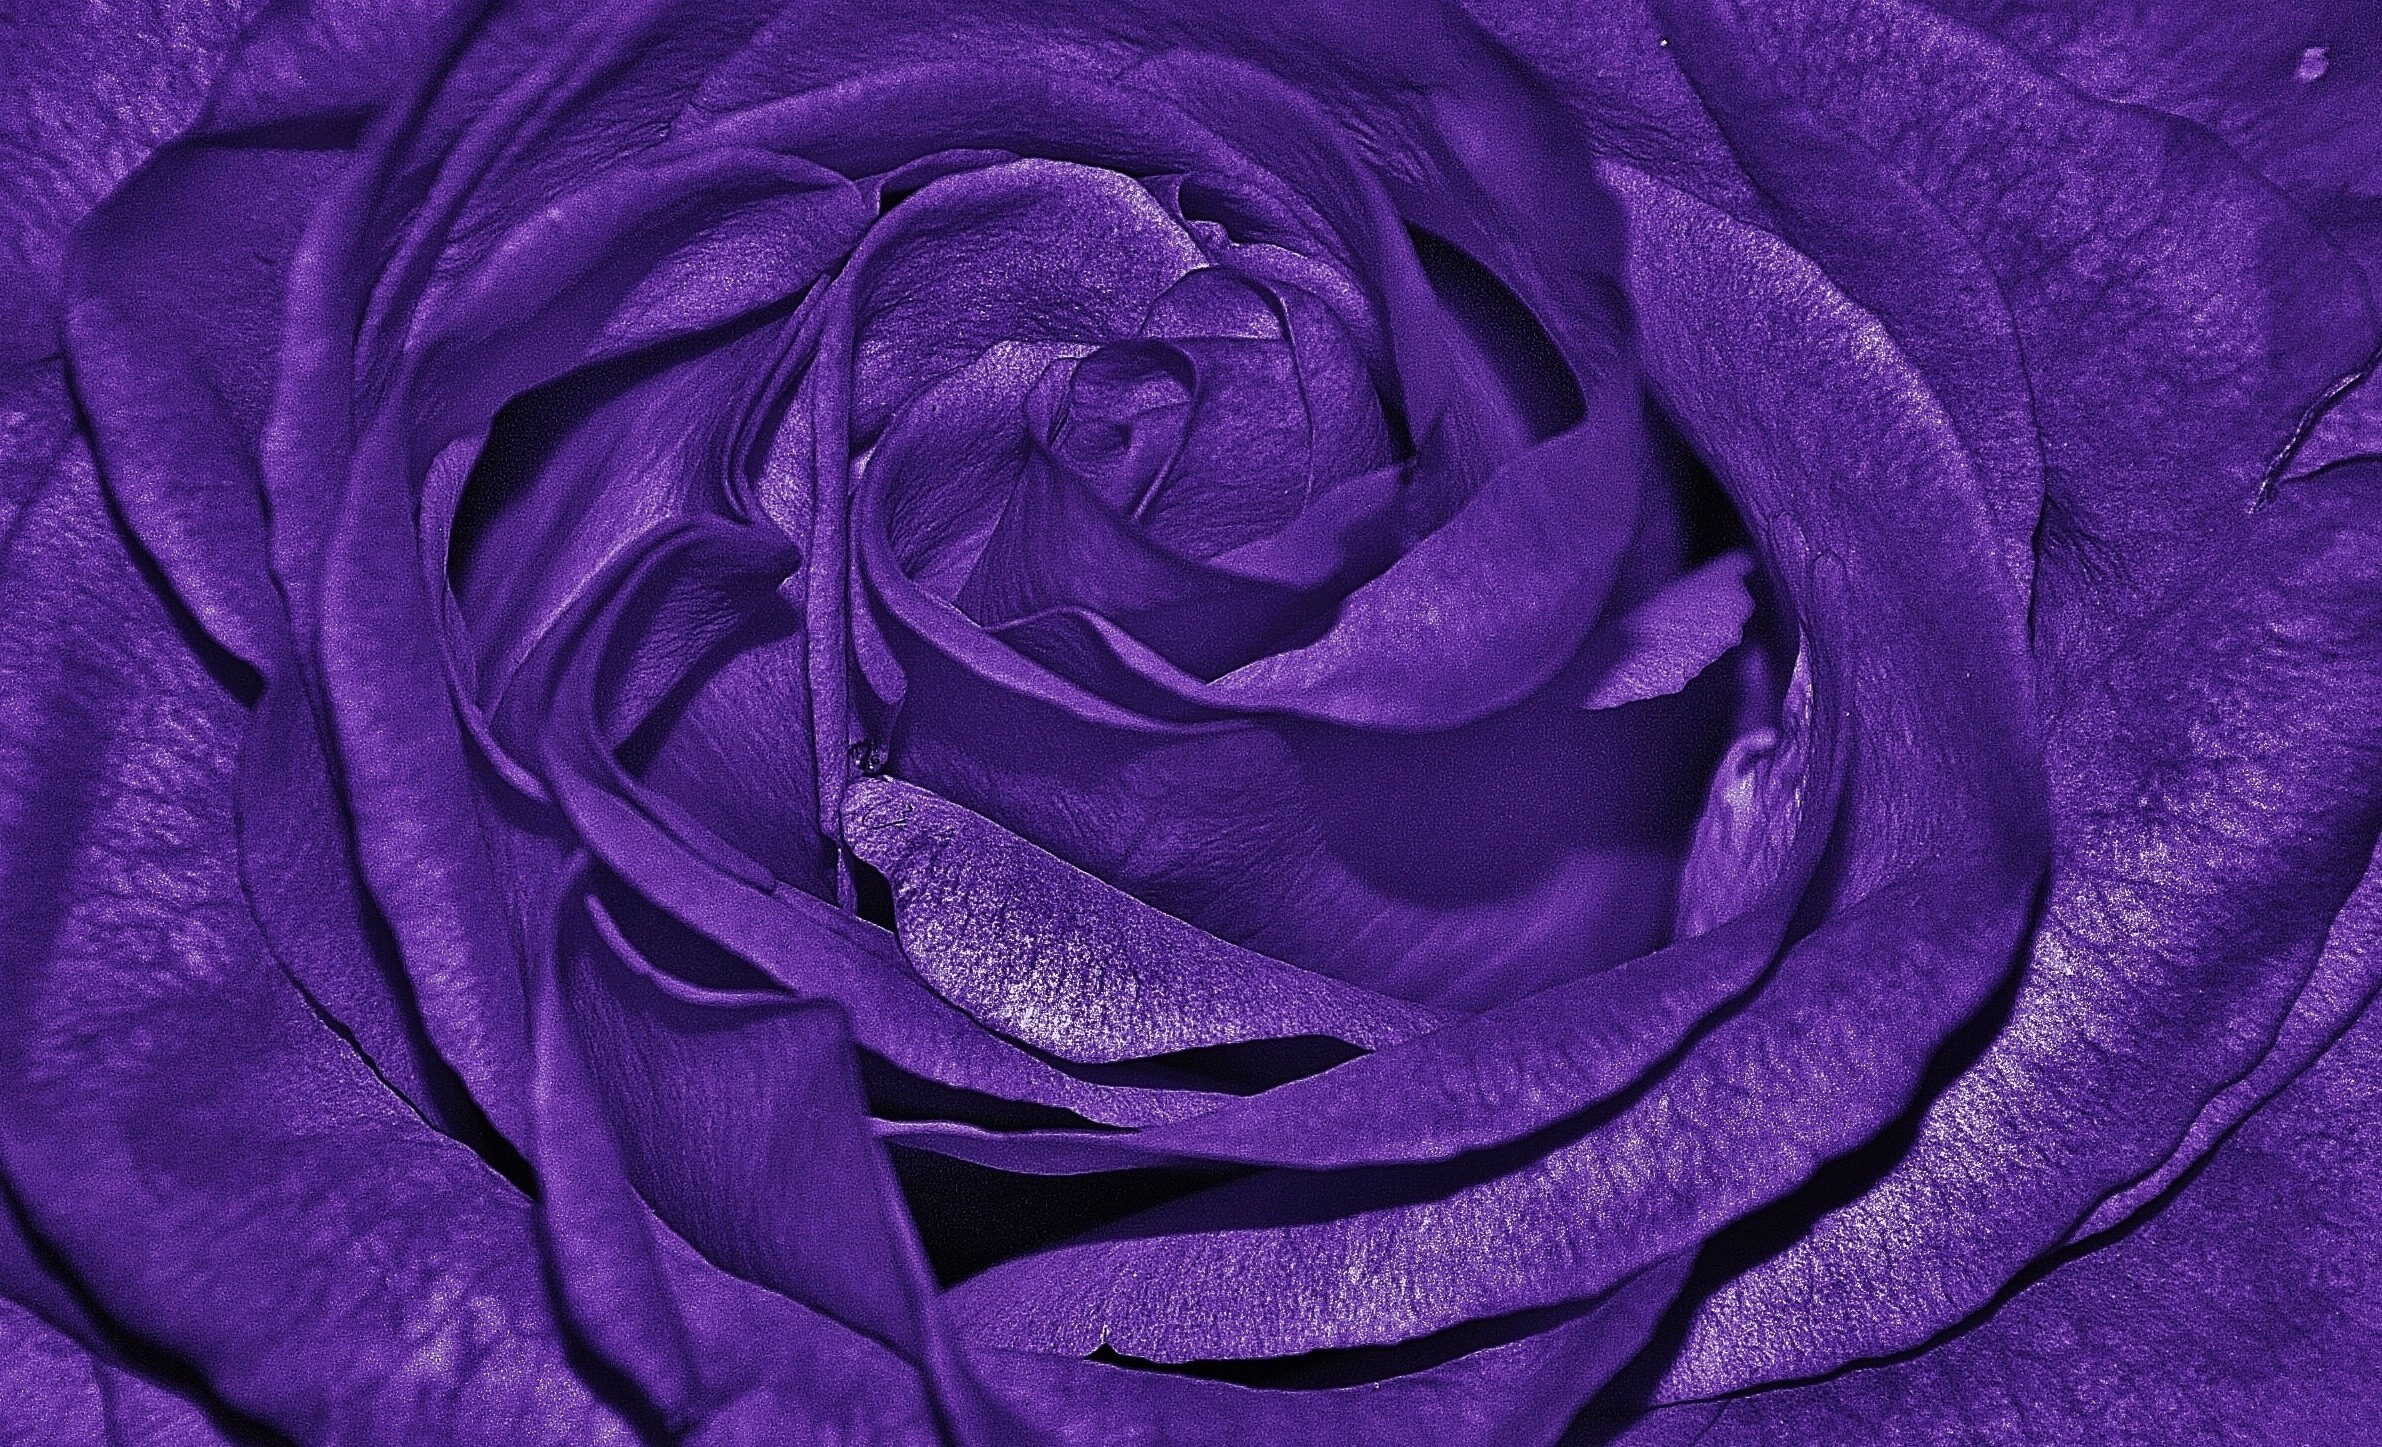
nature, black and white, plant, white, flower, purple, petal, love, rose, macro, blue, flora, flowers, roses, family, background, violet, wallpaper, lila, tender, macro photography, flowering plant, garden roses, rose family, blue rose, plant stem, land plant, rose order